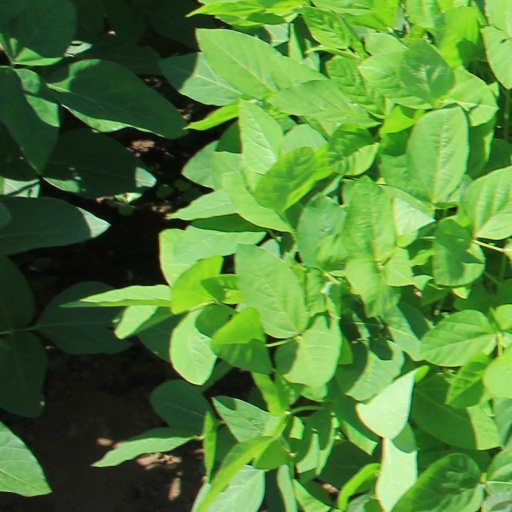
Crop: soybean